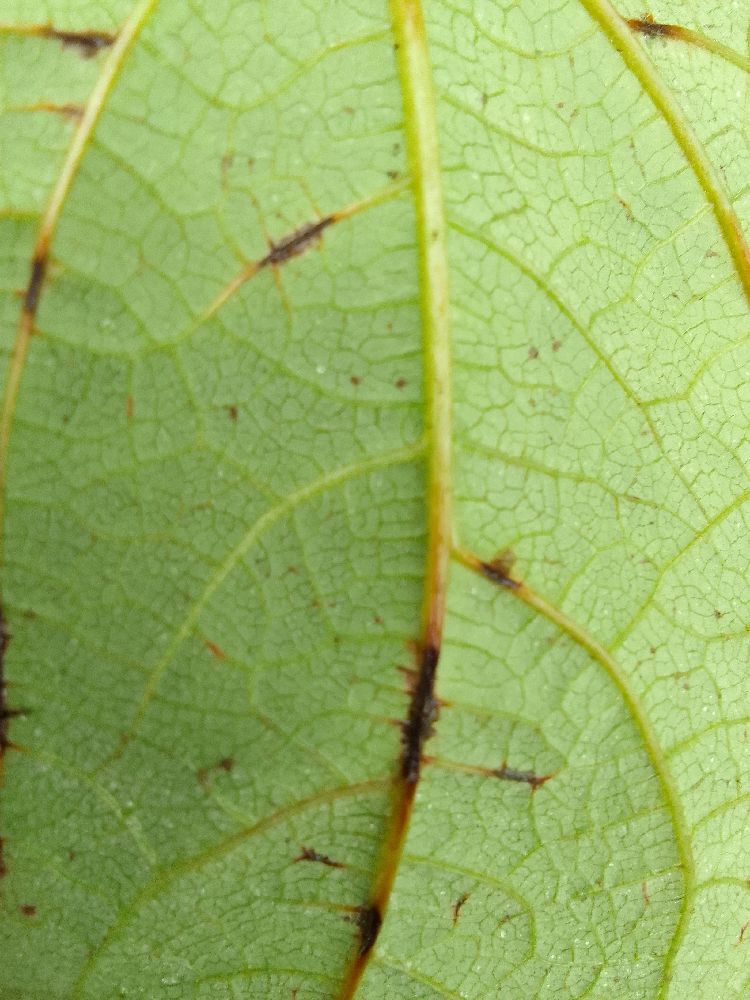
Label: anthracnose